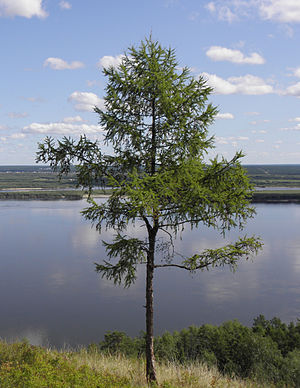
Østsibirisk lærk
Østsibirisk lærk (Larix gmelinii)
Østsibirisk lærk (Larix gmelinii)
Østsibirisk lærk er et løvfældende nåletræ med en opret vækst og nålene siddende i bundter på dværgskud. Blomsterne er samlet i kogler. Træet er særdeles vinterhårdført.